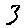
Label: 3